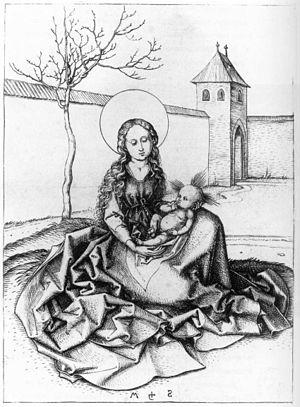
La Vierge au buisson de roses, retable sur bois de 1473, est une peinture religieuse de Martin Schongauer représentant la Vierge à l'Enfant assise dans un jardin ornée de végétaux et d'oiseaux, surmontée de deux anges portant une couronne, actuellement exposée dans l'église des Dominicains de Colmar.